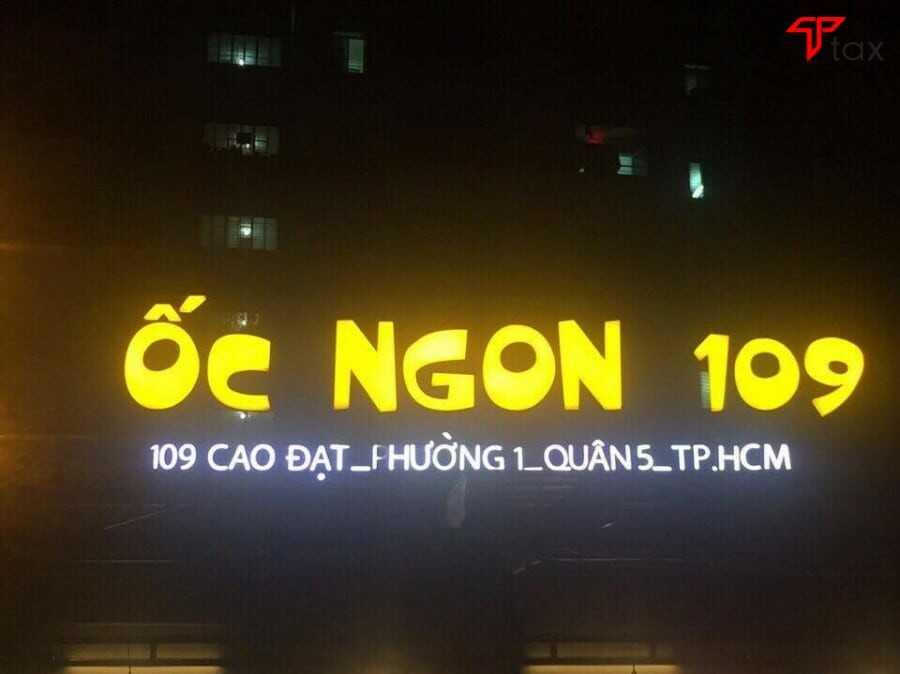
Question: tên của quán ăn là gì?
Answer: quán ăn có tên là ốc ngon 109